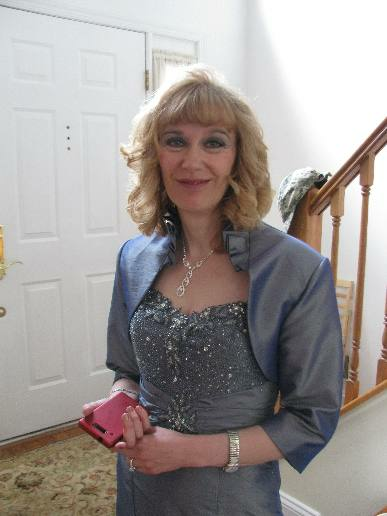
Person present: Yes